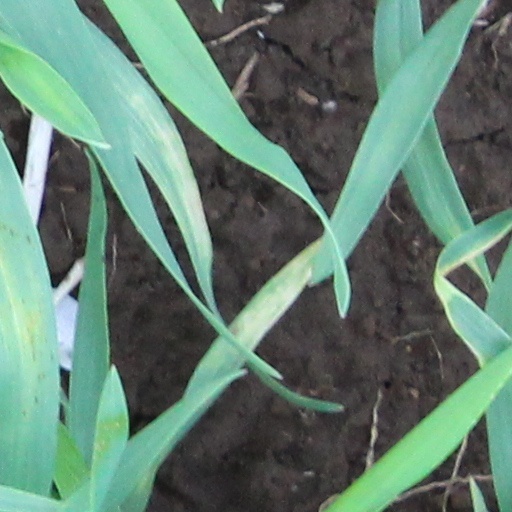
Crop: wheat